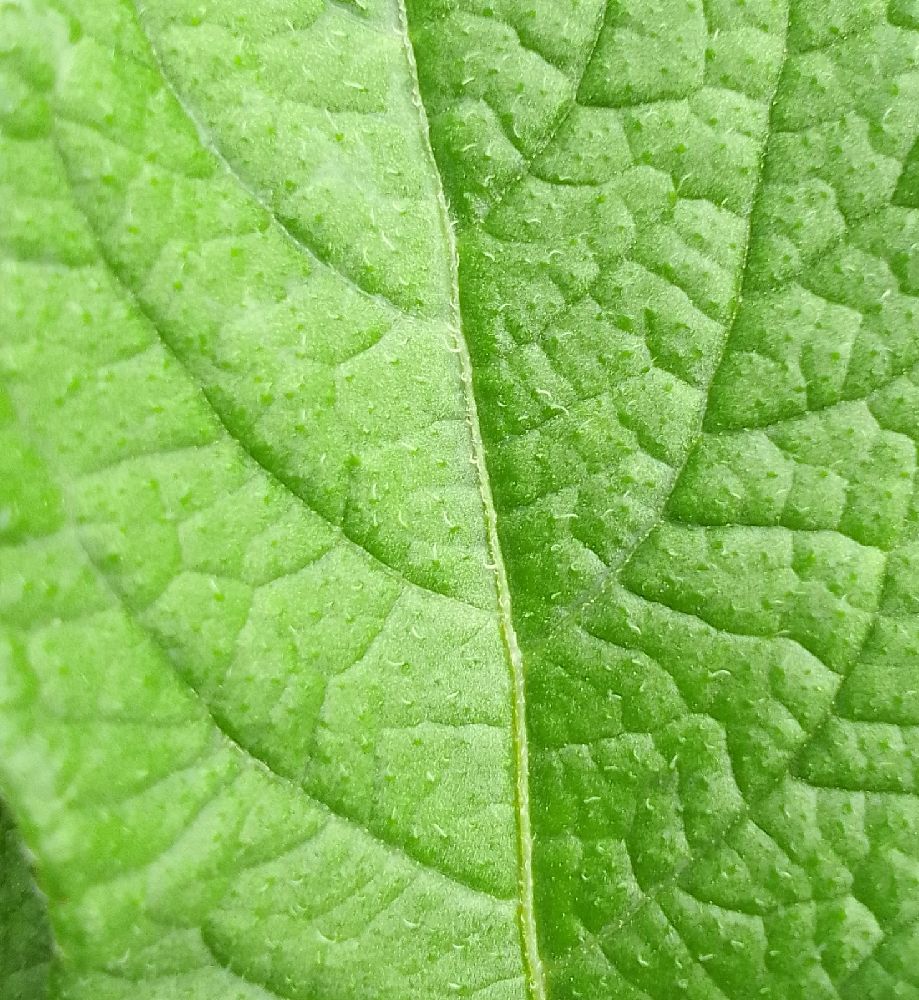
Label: Healthy